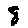
Label: 8